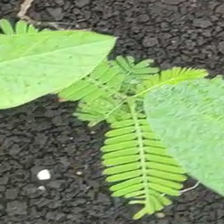
Weed species: Dwarf_cassia_(Chamaecrista pumila)